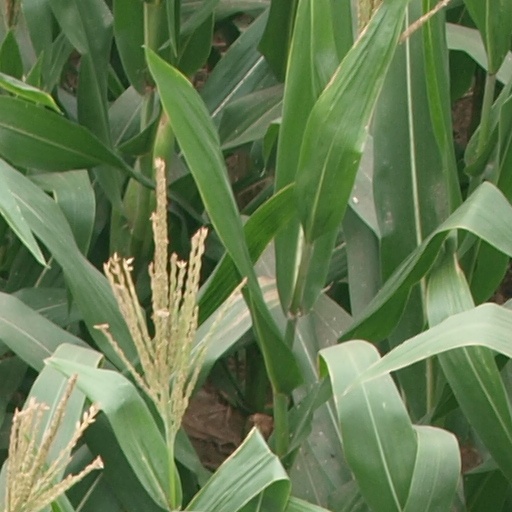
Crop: maize; corn